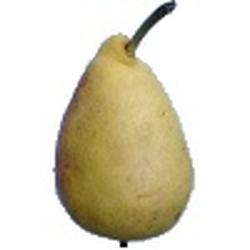
Label: Pear